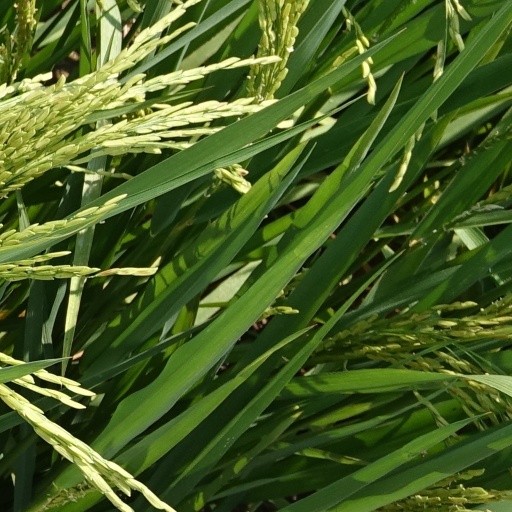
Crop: rice